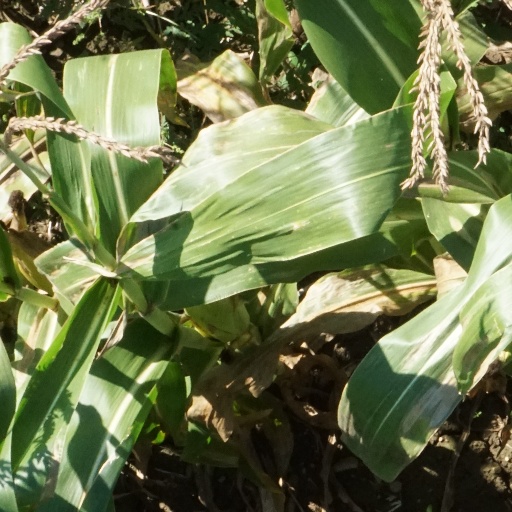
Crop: maize; corn